Billy Telford

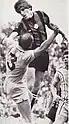
Billy Telford playing for Manchester City in August 1975

William Albert Telford (born 5 March 1956) is an English former professional footballer who played as a forward. He played in the Football League for Manchester City, Peterborough United and Colchester United. He also played for Runcorn, Bangor City, Oswestry Town, Worcester City, Macclesfield Town and Nortwich Victoria in non-league football.